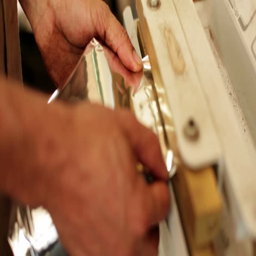
close up of hands sealing an industrial bag